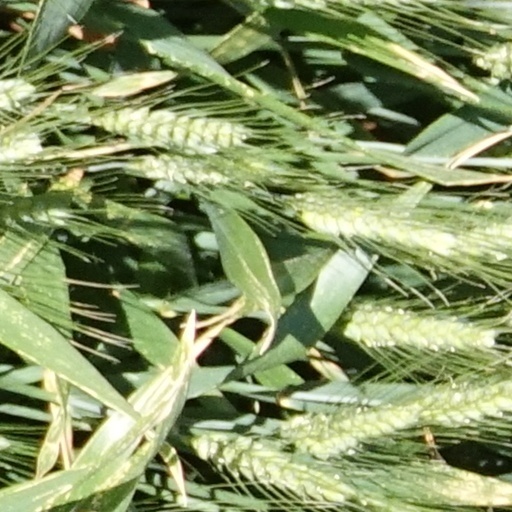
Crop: wheat